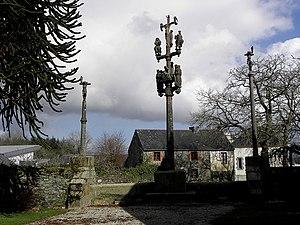
Calvaire nord de l'enclos paroissial de Pencran (29).